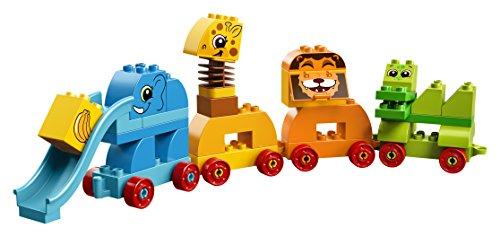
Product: LEGO DUPLO My First Animal Brick Box 10863 Building Blocks (34 Pieces)
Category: Toys & Games | Building Toys | Building Sets
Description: Build this LEGO DUPLO animal train educational toy for toddlers out of large building bricks.
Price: $29.99
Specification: ProductDimensions:14.6x7x7.1inches|ItemWeight:2.07pounds|ShippingWeight:2.15pounds(Viewshippingratesandpolicies)|DomesticShipping:ItemcanbeshippedwithinU.S.|InternationalShipping:Thisitemisnoteligibleforinternationalshipping.LearnMore|ASIN:B075M1G94H|Itemmodelnumber:6212852|Manufacturerrecommendedage:18month-3years